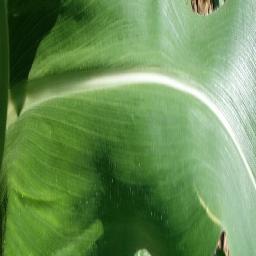
Label: Corn_(Maize)___Healthy